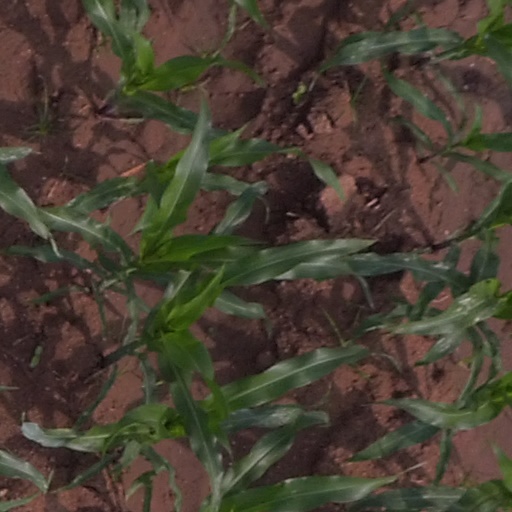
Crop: maize; corn